2025 Go Bowling at The Glen

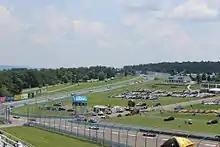
Watkins Glen International

Watkins Glen International (nicknamed "The Glen") is an automobile race track located in Watkins Glen, New York at the southern tip of Seneca Lake. It was long known around the world as the home of the Formula One United States Grand Prix, which it hosted for twenty consecutive years (1961–1980), but the site has been home to road racing of nearly every class, including the World Sportscar Championship, Trans-Am, Can-Am, NASCAR Cup Series, the International Motor Sports Association and the IndyCar Series.